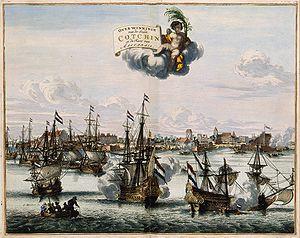
Cet article résume l'Histoire des Pays-Bas.